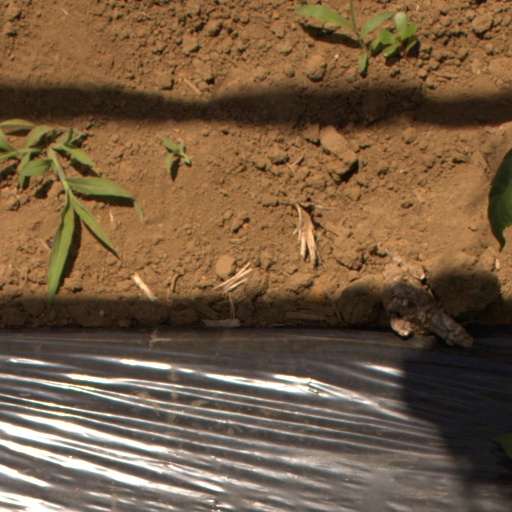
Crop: Jerusalem artichoke